Venues of the 1980 Winter Olympics

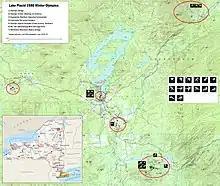
Map of the venues in Lake Placid

Lake Placid hosted the Winter Olympics in 1932 with all five venues used for those games being used for the 1980 Winter Olympics. The city made four unsuccessful bids for the Winter Olympics in 1960, 1968, 1972, and 1976 before being awarded the 1980 Winter Olympics by the International Olympic Committee (IOC) in 1974. Between the 1932 Winter Games and the 1980 Winter Games, Lake Placid played host to Winter Sports Championships, the first time many of them were held outside of Europe.